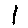
Label: 1